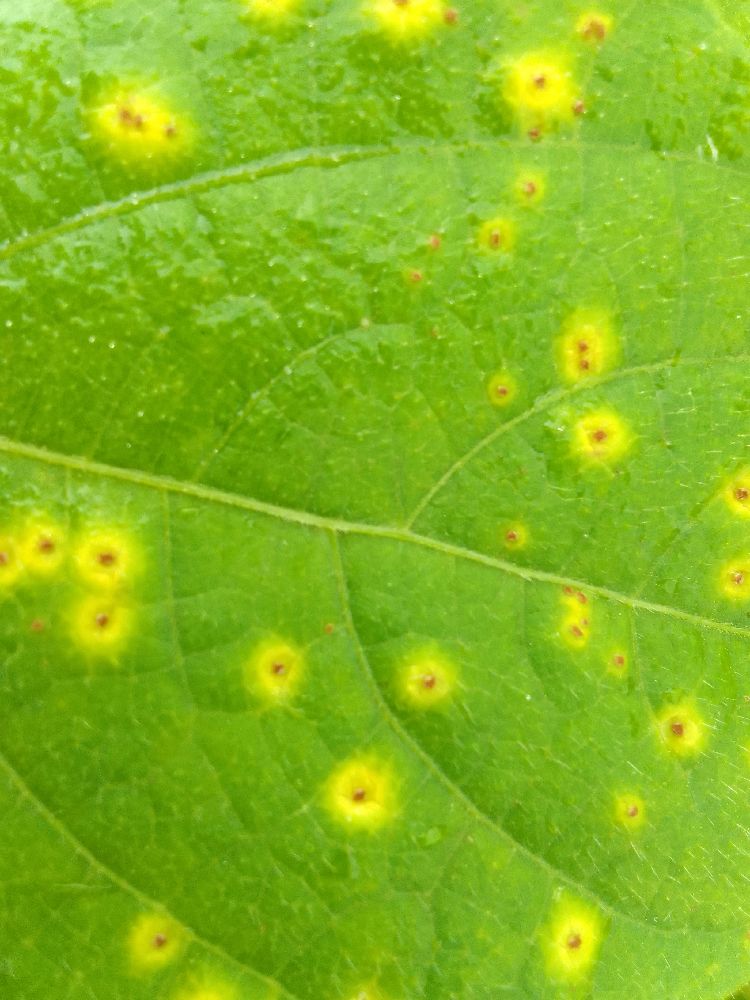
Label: rust